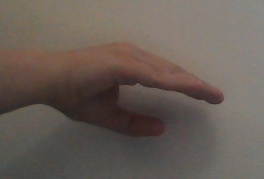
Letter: jeem